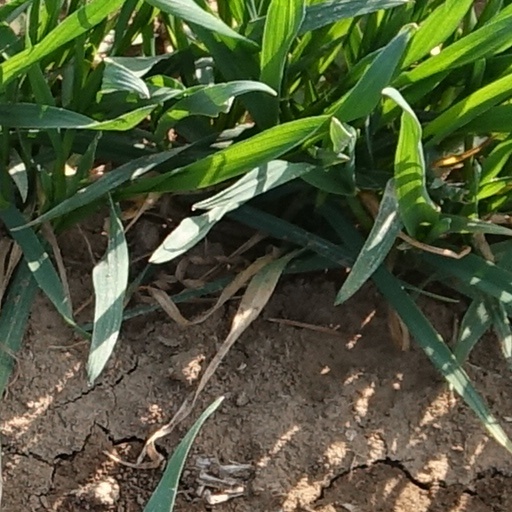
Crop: wheat